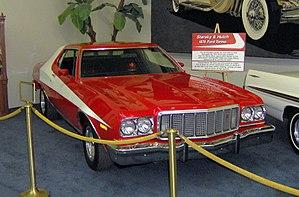
Hors des circuits publicitaires traditionnels, indépendamment de leurs qualités techniques intrinsèques, de l'intérêt ou de la popularité suscités auprès des utilisateurs, de nombreux modèles d'automobiles connaissent une célébrité grâce à leurs apparitions sur les écrans de cinéma ou de télévision, d'aucunes par association avec des personnages ou héros de films ou de séries télévisées - comme la Ford Gran Torino des personnages de Starsky et Hutch dans la série télévisée éponyme; d'autres en devenant un des « personnages » emblématiques de ces fictions telle la Cadillac DeVille modèle 1964 du film Le Corniaud, mettant en scène deux vedettes du cinéma populaire français, Louis de Funès et Bourvil.
La Ford Torino est une automobile familiale produite par Ford pour le marché nord-américain entre 1968 et 1976. Elle était disponible en deux ou quatre portes, mais aussi en cabriolet ou en station wagon et disposait toujours de quatre vraies places. Elle était initialement un dérivé de la familiale Ford Fairlane produite de 1962 à 1970. Après 1968, le nom de Fairlane était conservé pour les Torino de base, cette dernière étant encore considérée comme un dérivé de la Fairlane. Dès 1970, cette particularité s'inverse, la Torino devient un modèle officiel et la Fairlane ne subsiste que parmi les diverses versions de la Torino. Le nom de Fairlane disparut définitivement en 1971 et la Torino devint la familiale de chez Ford.
Starsky et Hutch est une série télévisée américaine de 92 épisodes de 48 minutes, créée par William Blinn et diffusée entre le 30 avril 1975 et le 15 mai 1979 sur le réseau ABC.